Morbio Inferiore

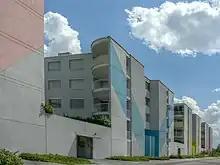
Modern Apartments on Via Pascuritt in Morbio Inferiore

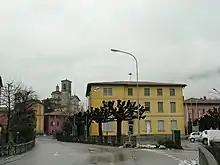
Town center

Morbio Inferiore has a population of . , 22.1% of the population are resident foreign nationals. Over the last 10 years (1997–2007) the population has changed at a rate of 7.2%. Most of the population speaks Italian language (3,714 or 90.5%), with German being second most common (210 or 5.1%) and French being third (49 or 1.2%). There are 4 people who speak Romansh.